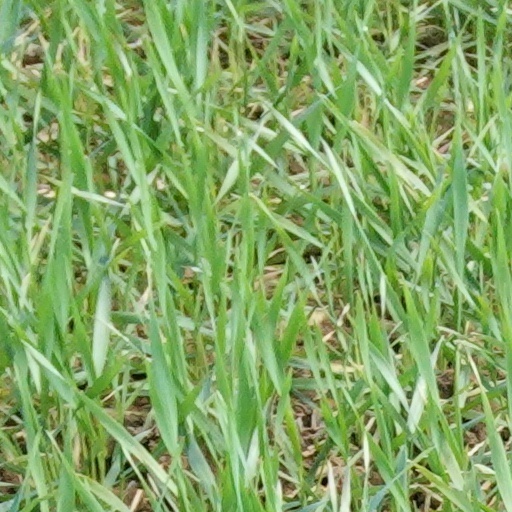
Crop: wheat